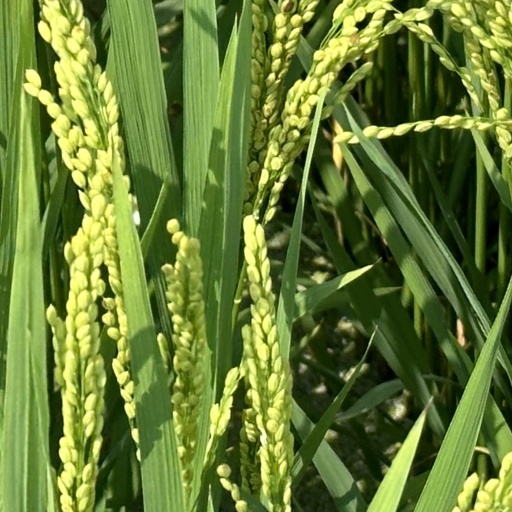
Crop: rice